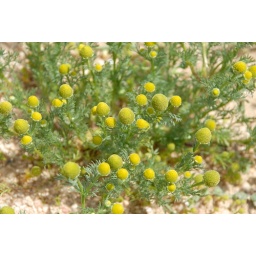
A little green in a sea of orange